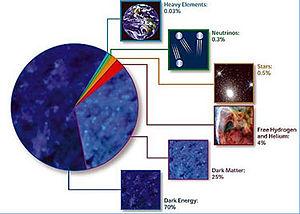
En cosmologie, le modèle ΛCDM désigne un modèle cosmologique du Big Bang paramétré par une constante cosmologique notée par la lettre grecque Λ et associée à la matière noire froide. Il est souvent appelé modèle standard du Big Bang, car c'est le modèle le plus simple qui rende compte des propriétés du cosmos :